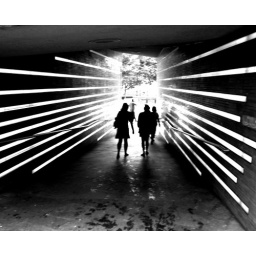
Entrance/exit to the Irish Hunger Memorial in Battery Park City. An attempt with black &amp;amp; white ... June 2009.